Clean, Old-Fashioned Hate

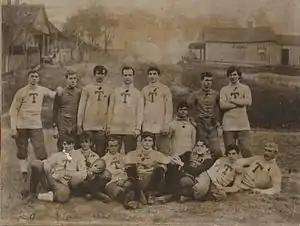
The first Georgia Tech football team

Fuel was added to the fire in 1919, when UGA mocked Tech's continuation of football during the United States' involvement in World War I. At the time, Tech was a military training ground and had a complete assembly of male students. Many schools, such as UGA, had lost the vast majority of their able-bodied male students to the war effort, forcing them to temporarily suspend football during the war. As a result, UGA did not play a football game from 1917–18. When UGA renewed its program in 1919, the student body staged a parade, which mocked Tech's continuation of football during times of war. The parade featured a tank shaped float emblazoned with the words "UGA IN ARGONNE" followed by a yellow-clad donkey and a sign that read "TECH IN ATLANTA." This act led directly to Tech cutting athletic ties with UGA and canceling several of UGA's home football games at Grant Field (UGA commonly used Grant Field as its home field). Tech and UGA did not compete in athletics until the 1921 Southern Conference basketball tournament. Regular season competition was not renewed until a 1925 agreement between the two institutions.